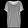
Label: T - shirt / top